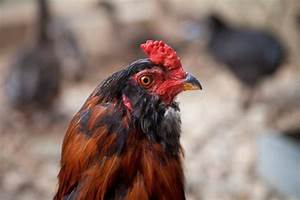
Label: chicken